Battle of Vercors

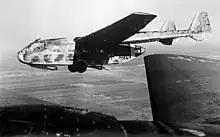
Gotha Go 242 glider in flight

Casualties among the maquis during the battle were heavy with estimates of 659 maquis fighters and 201 civilians killed. German losses were much smaller, including 83 killed and missing.